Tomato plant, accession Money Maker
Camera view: horizontal (90 deg, fisheye); turntable rotation: 30 degrees
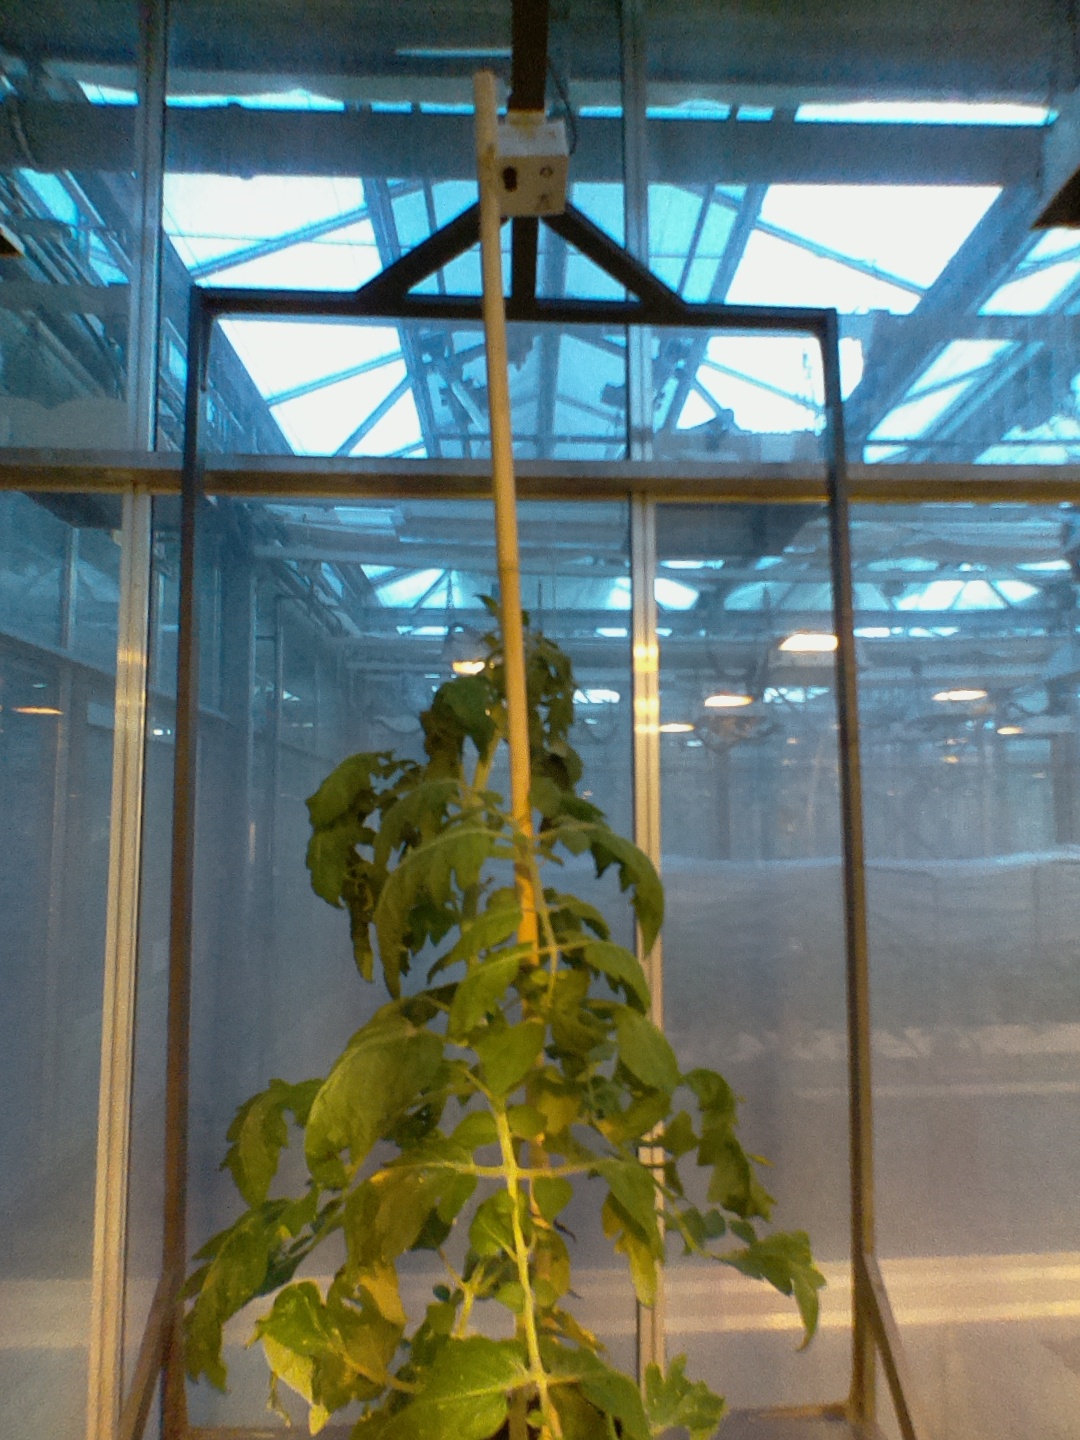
BBCH growth stage 69: End of flowering, 90%-100% of flowers open, more petals falling